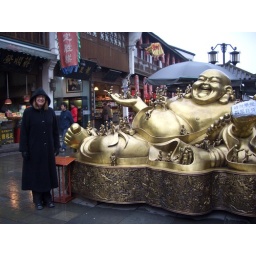
Ashley, an instructor in Intercultural Communication, standing next to the laughing, golden Buddha in a tourist trap shopping center.